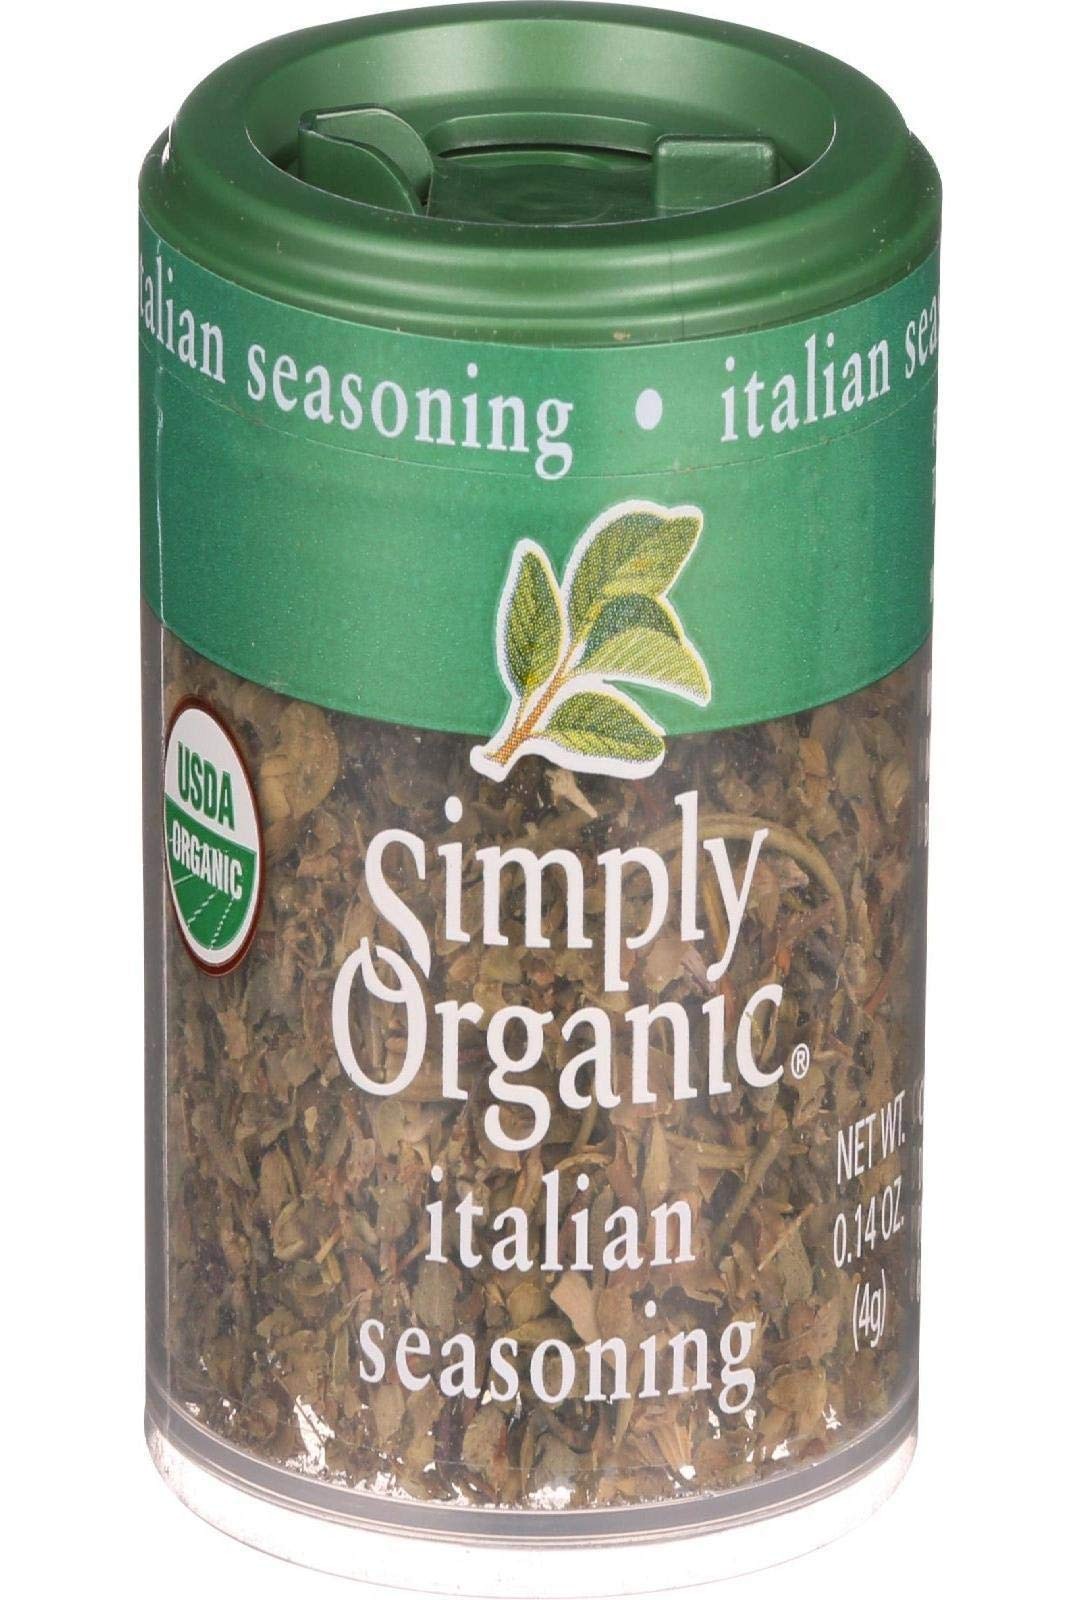
Item Name: SIMPLY ORGANIC Organic Mini Italian Seasoning, 0.14 OZ
Bullet Point 1: Kosher
Bullet Point 2: Organic
Bullet Point 3: Non-ETO
Bullet Point 4: Non-Irradiated
Product Description: We get serious about quality. No low-budget herbs hiding in our blends. Our Italian Seasoning features herbs like our high-oil-content Mediterranean oregano, Egyptian extra-fancy-grade basil, fancy-grade whole thyme leaf and Egyptian marjoram.<br><br> Best Uses:<br> We did the guess-work so you donâ€t have to. This blend gives you easy weeknight spaghetti marinara or vegetables primavera. Finishes just-baked pizza and garlic-herb bread. Makes your homemade herb butter or dipping oil simple, too. Oh, and it flavors-up that stew. And your savory snack mix. And, of course, popcorn.<br><br> Features:<br> - 0.14 oz bottle<br> - A high-quality whole dried mixture of herbs and spices<br> - Organic, kosher and non-irradiated<br> - Other names: Italian herb blend, Italian spice mix<br><br> Ingredients:<br> Organic oregano, organic marjoram, organic thyme, organic rosemary, organic basil, organic sage
Value: 0.14
Unit: Ounce

Price: 2.48